Lissingen Castle

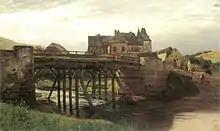
Lissingen Castle about 1880 - painting by Eugen Bracht

The construction of a small power plant, which began operation in 1906, had an appreciable effect on the economic operation of the castle. This provided electricity for the castle, approximately 50 houses in the settlement of Lissingen, and the local train station. Private power generation ended in 1936, when the Rheinisch-Westfälisches Elektrizitätswerk took over service to Lissingen.